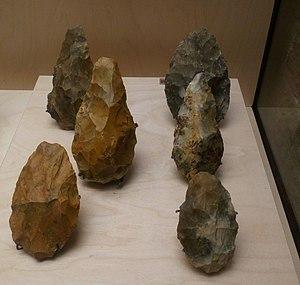
Musée de Picardie, bifaces provenant du moulin Quignon (Abbeville)
Le Moulin Quignon est un site archéologique située dans le quartier de l'Espérance à Abbeville, dans le département de la Somme. Ce site préhistorique du Paléolithique inférieur se trouve à 400 mètres de la Carrière Carpentier.